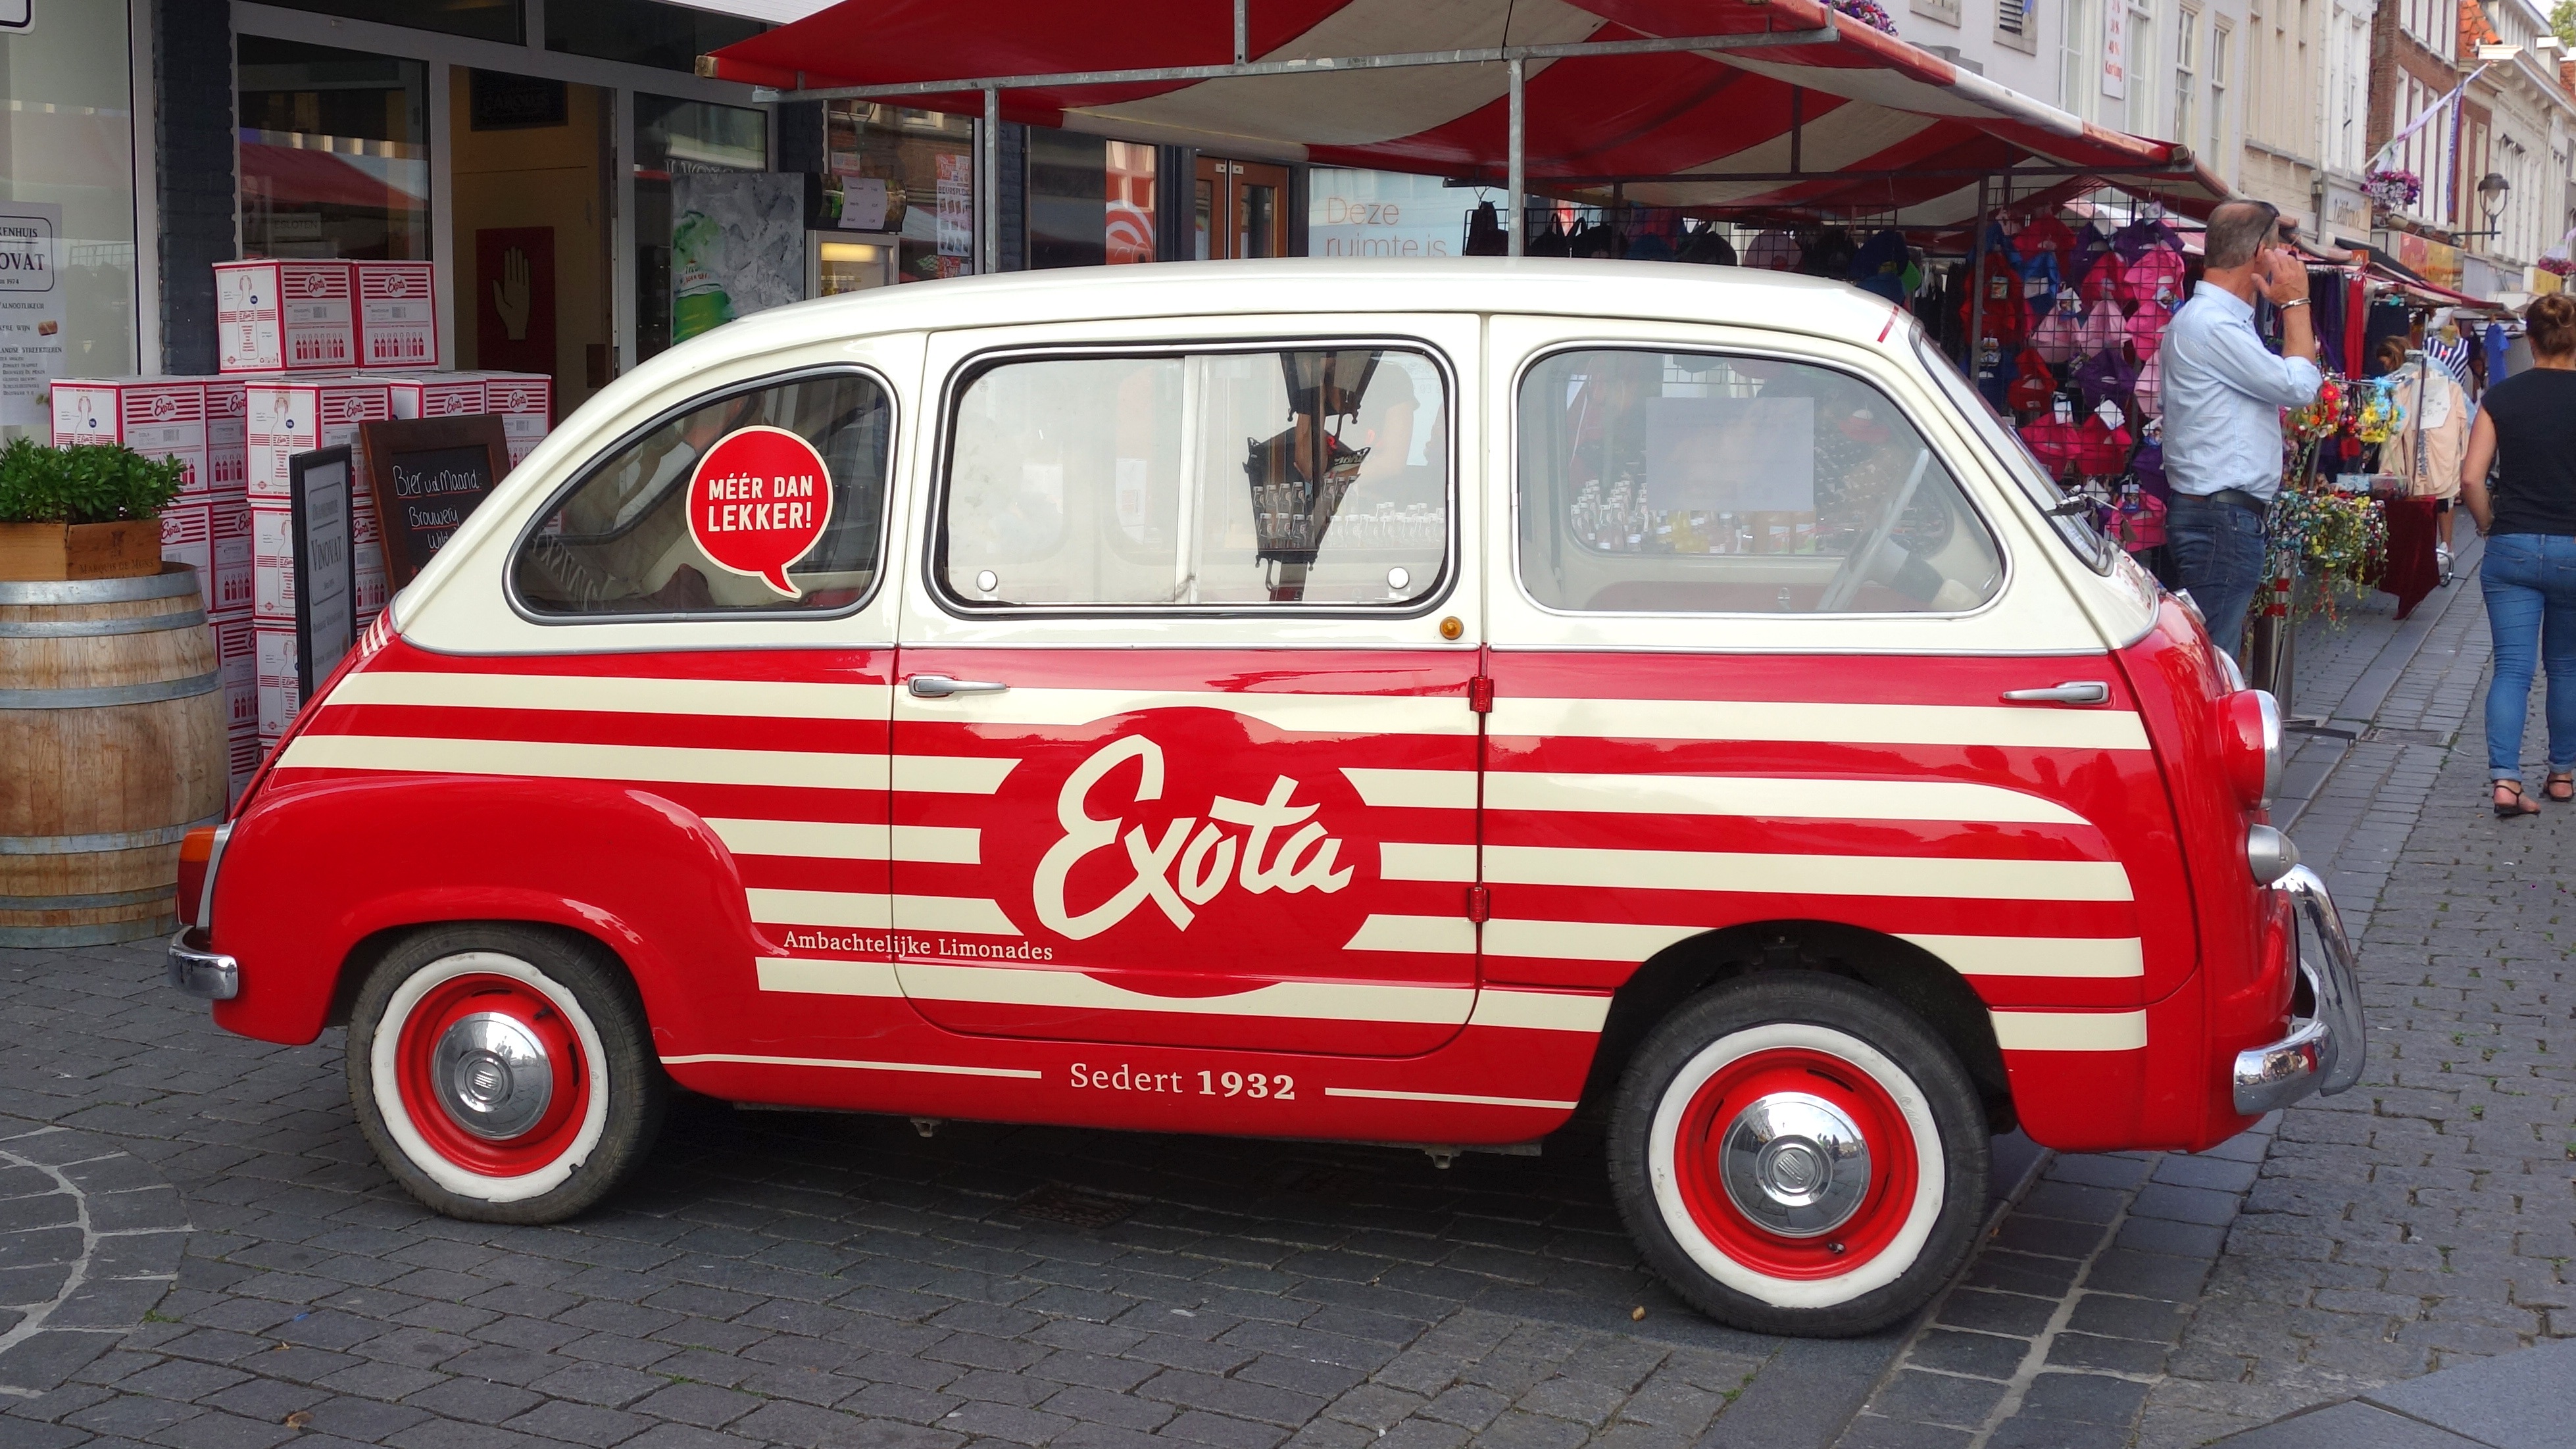
car, retro, red, vehicle, old car, automotive, vintage cars, classic cars, antique car, city car, land vehicle, automobile make, microvan, exota